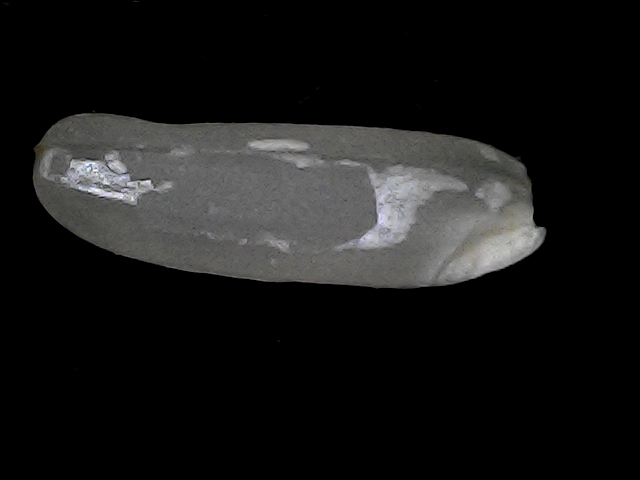
Rice variety: BD75